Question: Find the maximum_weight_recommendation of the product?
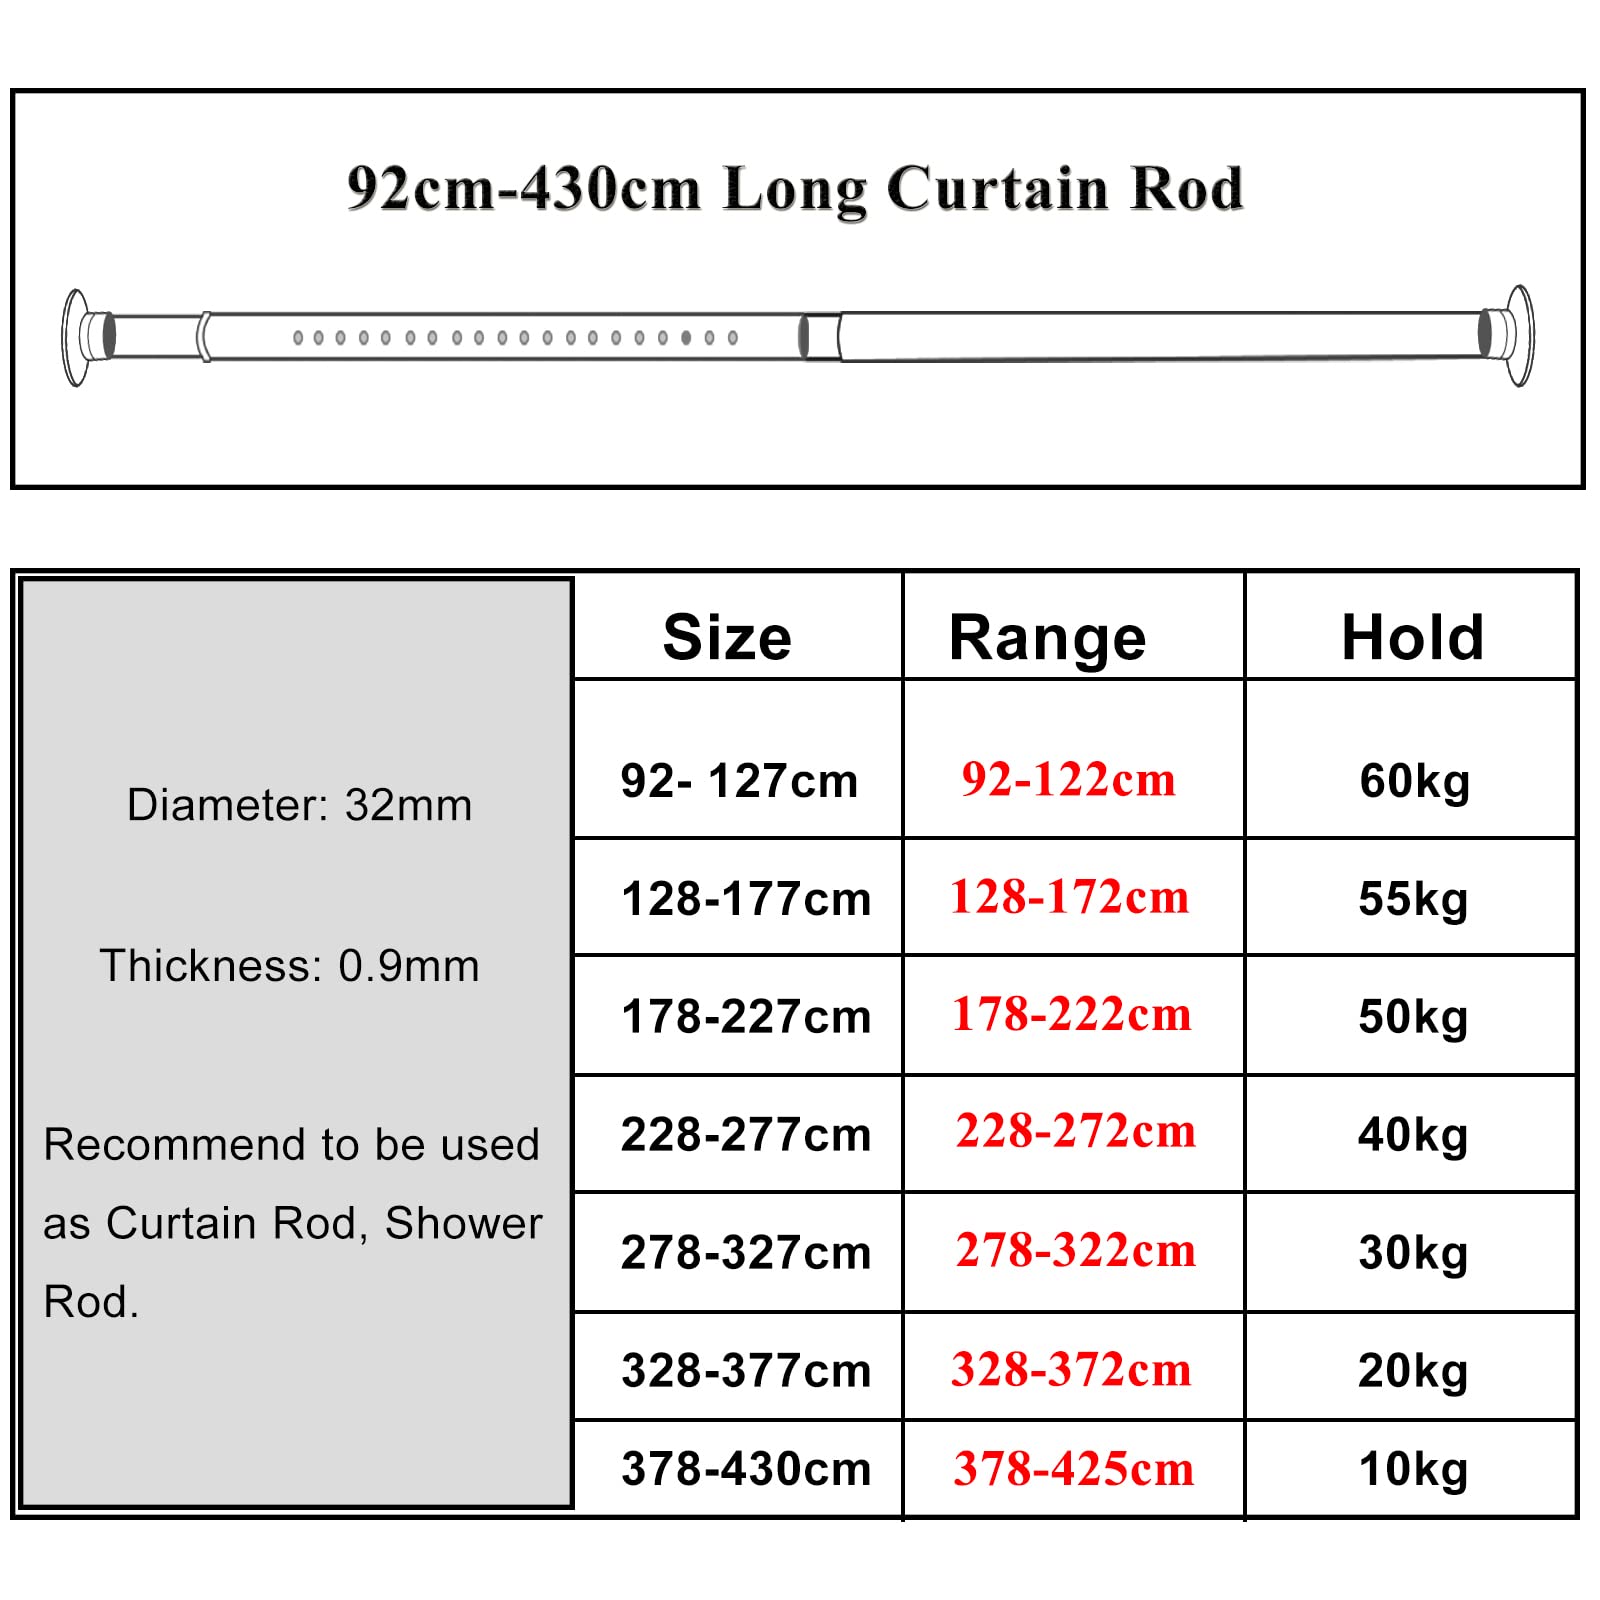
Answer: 30 kilogram